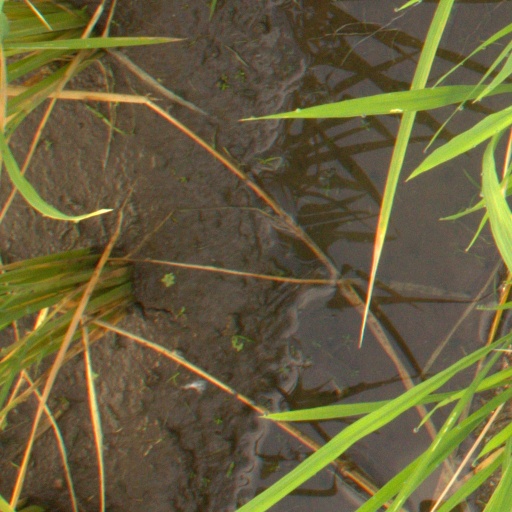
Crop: rice